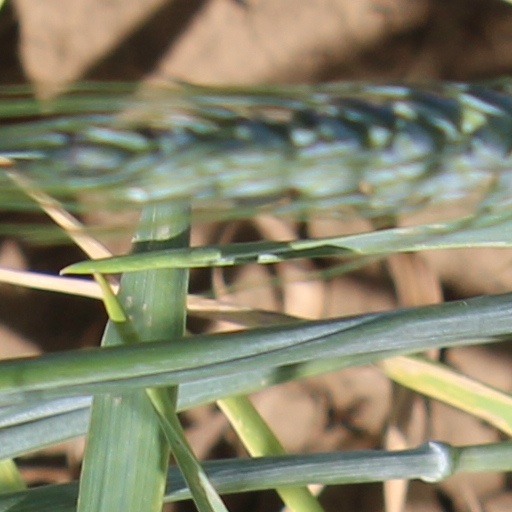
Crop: wheat